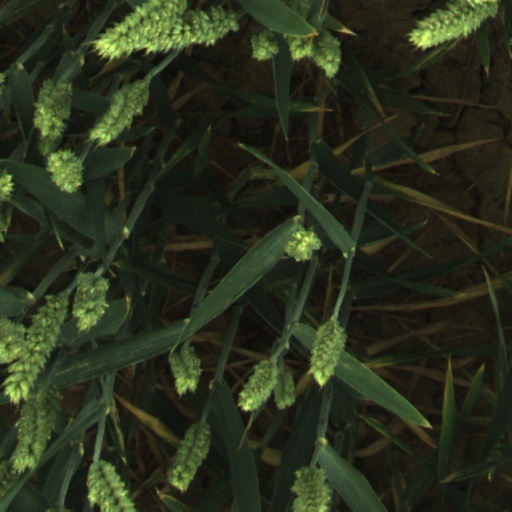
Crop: wheat